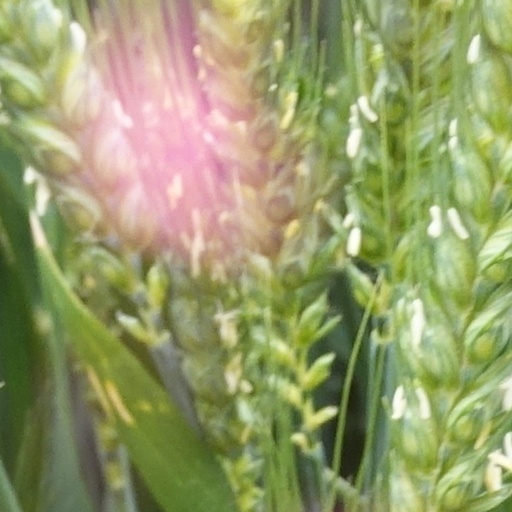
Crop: wheat